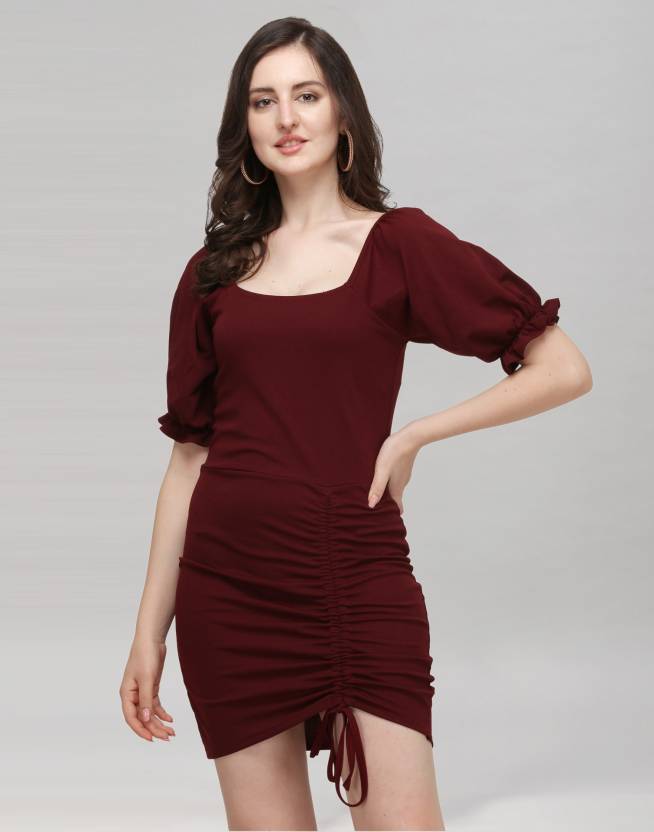
Product: Women Bodycon Maroon Dress
Price: ₹359
Colors: Maroon
Pattern: Solid, Tie & Dye, Embellished
Description: Maroon Color Knitted Lycra Blend Bodycon Dress with Boat Neck neck and Bell Sleeves sleeve
Other details: Dress Length : 34Inch, Dress Sleeve Length : 13Inch